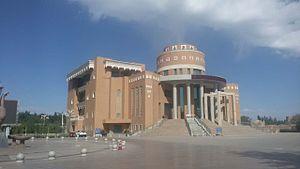
La préfecture de Hami, parfois traduit en Koumoul ou Khamil est une subdivision administrative de l'est de la région autonome du Xinjiang en Chine. Son chef-lieu est la ville de Hami.